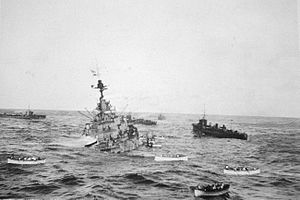
Dreadnought / I kamp
HMS Audacious synker efter at have ramt en mine, oktober 1914.
Dreadnought var den fremherskende type af slagskibe i det 20. århundrede. Det britiske slagskib HMS Dreadnought havde en så stor betydning for udviklingen af slagskibe, da den blev søsat i 1906, at slagskibe, som blev bygget efter dette blev omtalt som 'dreadnoughts', og ældre slagskibe kom til at hedde præ-dreadnoughts. Skibets udformning indeholdt to revolutionerende fornyelser. For det første var skibet udelukkende bestykket med de største mulige kanoner og for det andet var skibet udstyret med dampturbiner. Ibrugtagningen af HMS Dreadnought satte gang i et fornyet våbenkapløb, fortrinsvis mellem Storbritannien og Det Tyske Kejserrige, men lande over hele kloden fulgte med efterhånden som den nye type krigsskibe blev et afgørende symbol på national styrke.